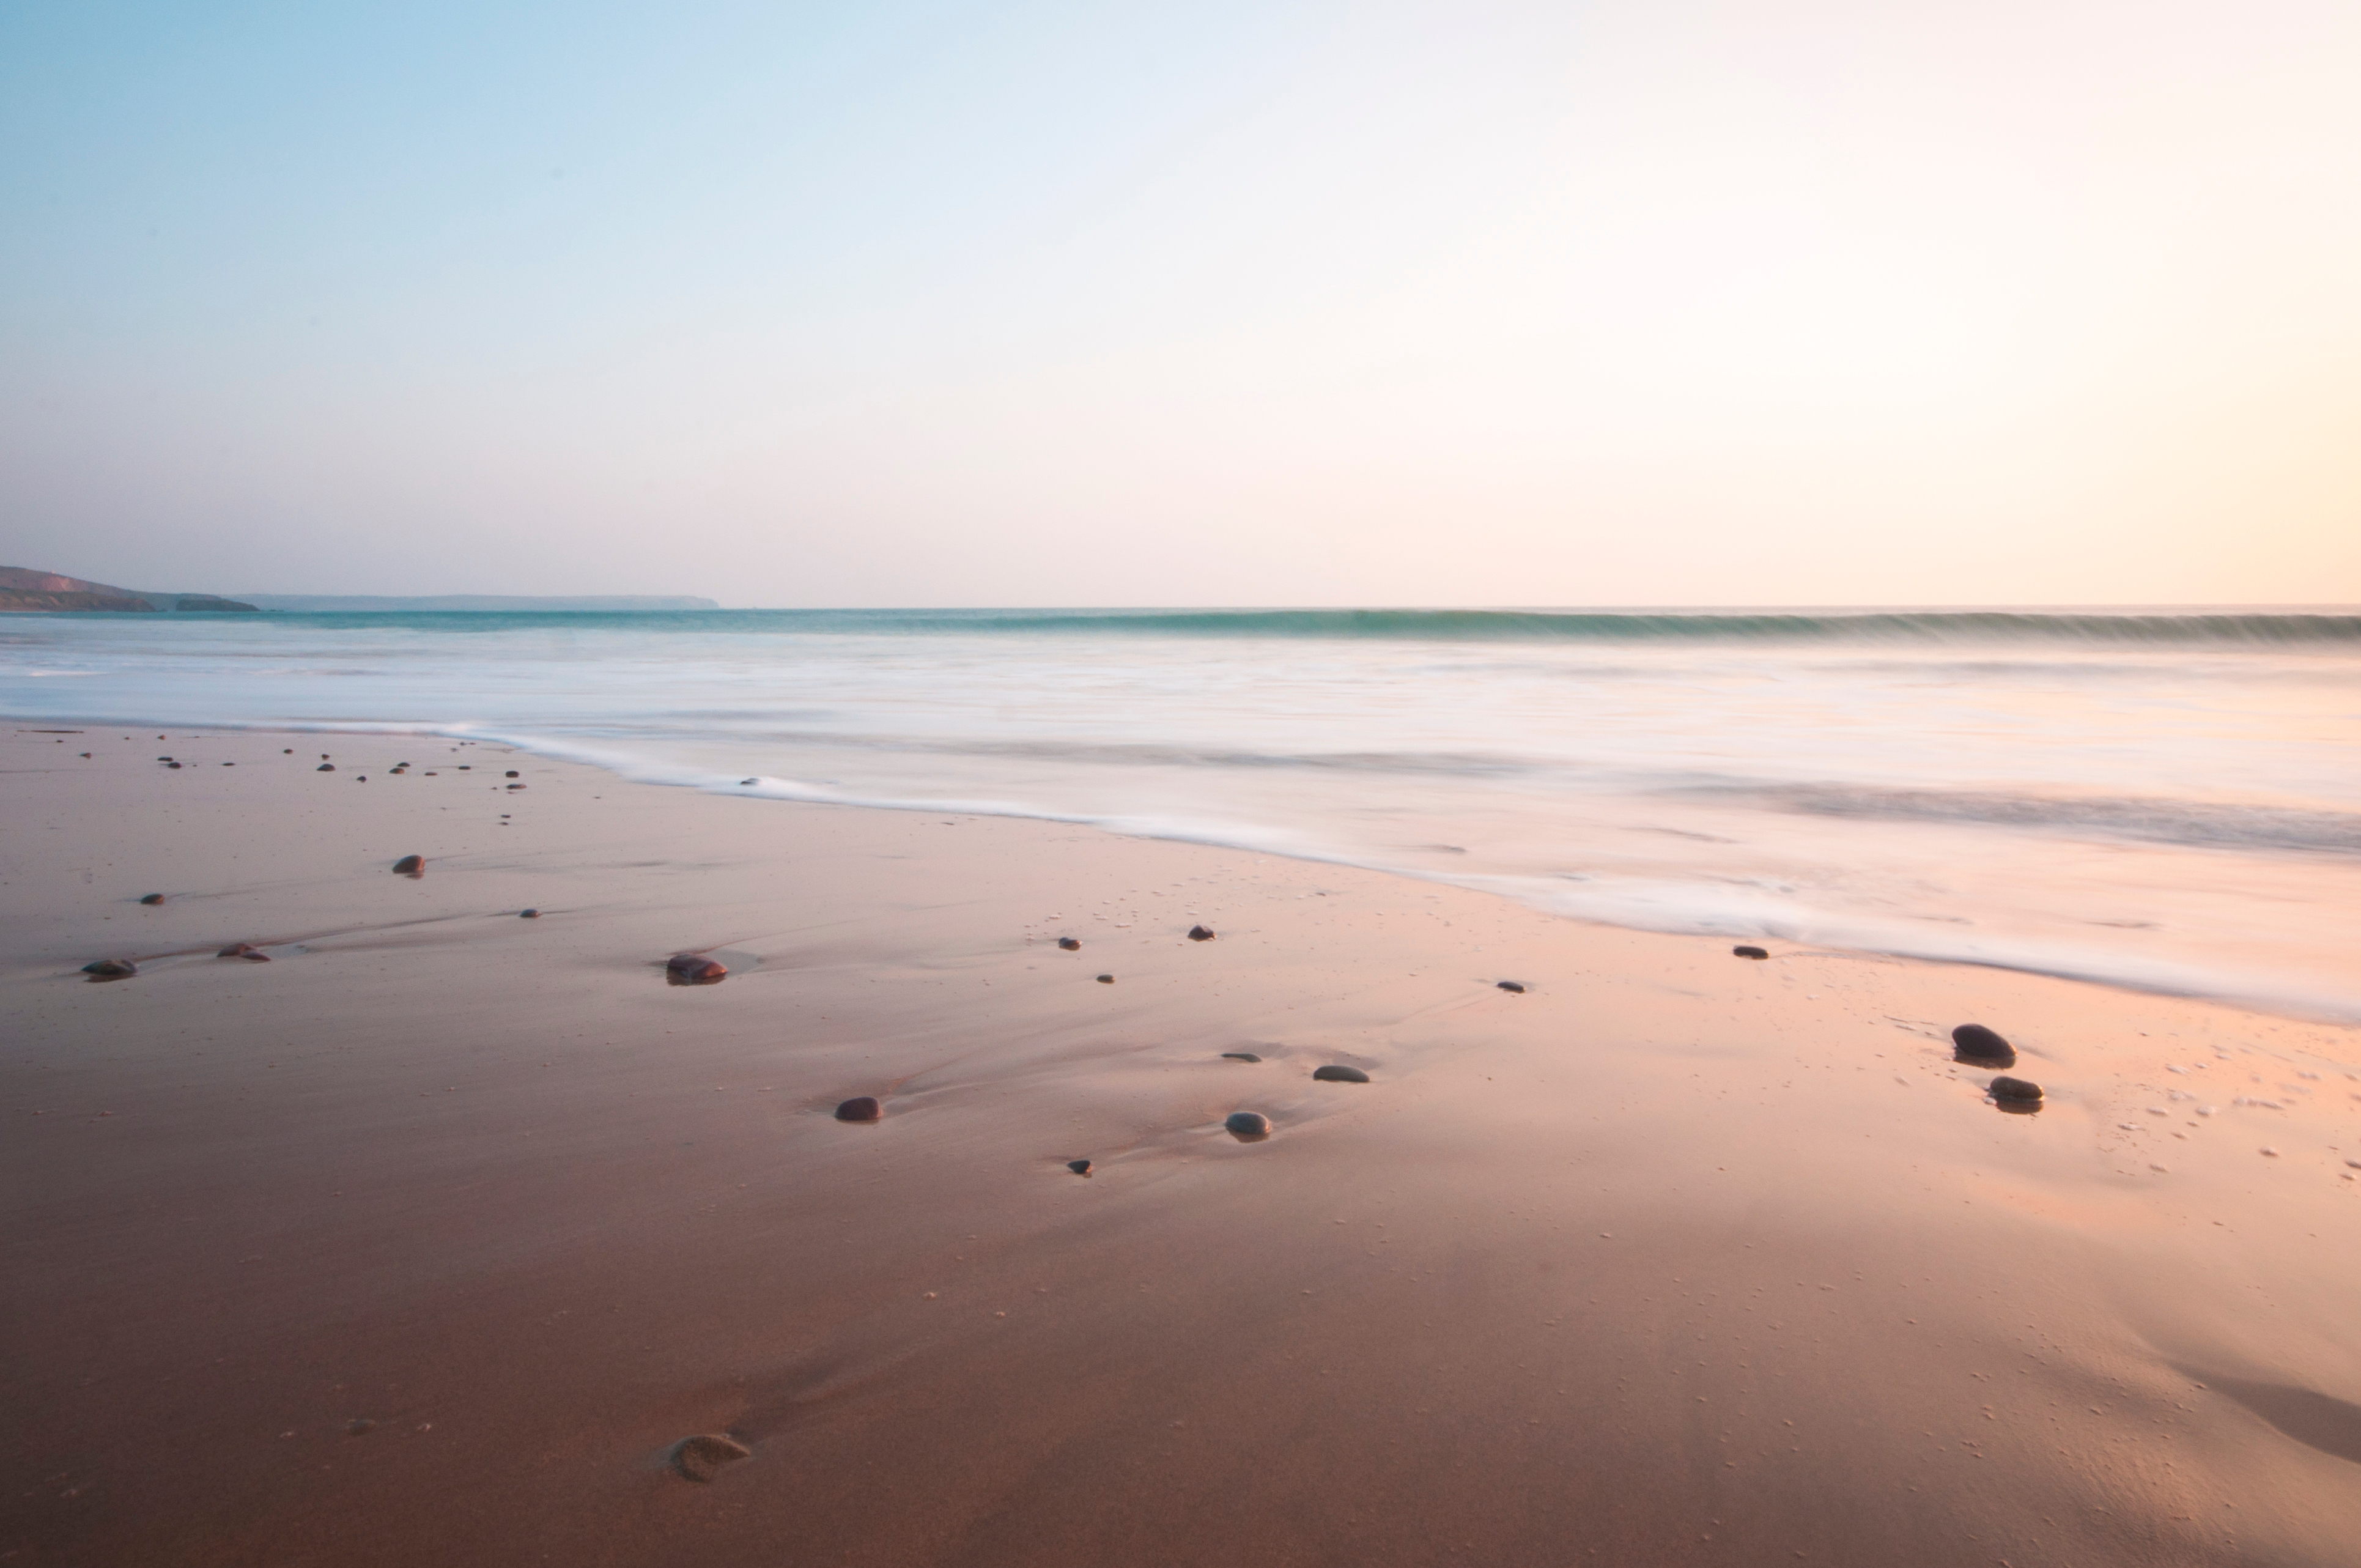
beach, shore, body of water, sea, horizon, ocean, sand, wave, wind wave, coast, morning, mudflat, sunlight, material, dawn, sunrise, sunset